BatMUD

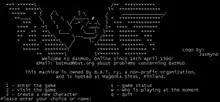
A screenshot of one of numerous login screens displayed by "BatMUD"

"BatMUD" was one of the first LPMuds and has been online with only a few, if any minor breaks since 14 April 1990.